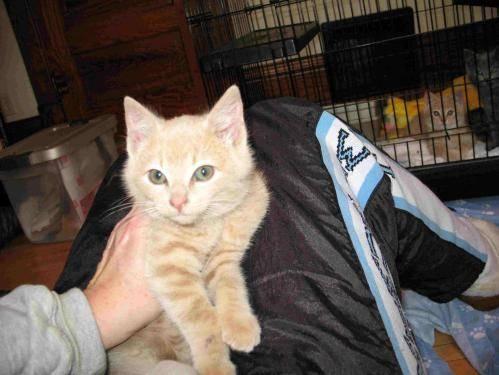
cat